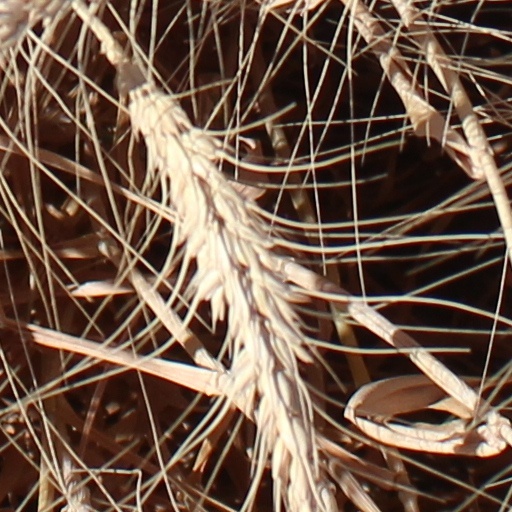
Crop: wheat